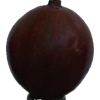
Label: gooseberry